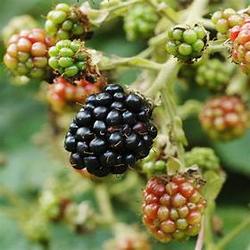
Label: Blackberry